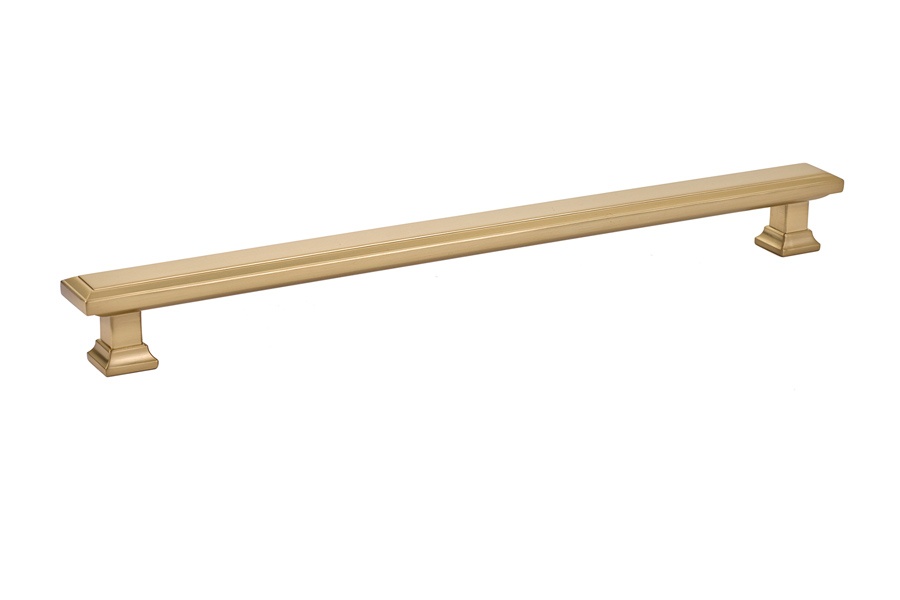
Emtek 86303US4 Geometric Rectangular Cabinet Pull with 10" Center to Center Satin Brass Finish
Emtek is dedicated to helping bring your personal style to life. Door hardware is more than a way to open, close, and secure a space. To us, it is an integral part of a room's design theme. Each order is custom assembled in our Southern California facility. There is no predetermined combination of knobs, levers, rosettes and finishes; we let you mix and match according to your own taste. Door hardware should make a statement, your statement. Geometric Design 10" Center to Center Installation Screws Included Solid Forged Brass Series: NA Backset: NA Strike: NA No of Pins: NA Crossbore Size: NA Finish Description: Satin Brass Material: Brass Function: NA Lever Knob Design: NA Handing: NA Keyway: NA Dimension: NA ANSI Grade: NA SKU: 86303US4 UPC: 738505018250
Brand: Emtek
Category: Hardware > Hardware Accessories > Cabinet Hardware > Cabinet Knobs & Handles